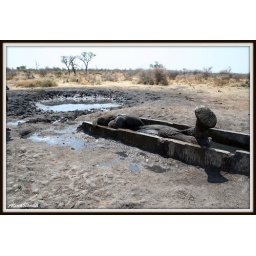
This elephant had fallen in a drinking trough. Two rangers came and rescued the animal (Kaudom - Namibia).